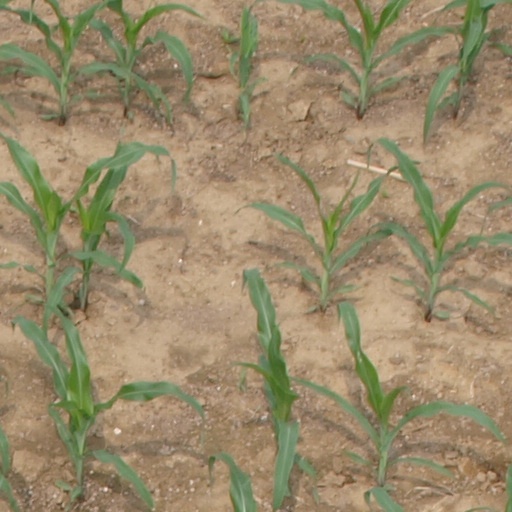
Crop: maize; corn